Andrew Barclay Sons & Co.

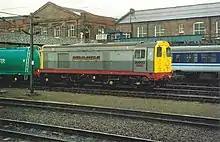
A Hunslet-Barclay class 20 at in 1994

Born in 1814, Andrew Barclay was only 25 years of age when he set up a partnership with Thomas McCulloch to manufacture mill shafts in Kilmarnock, East Ayrshire, Scotland. Several years later, Barclay chose to branch out on his own to manufacture his patented gas lamps. During 1847, he set up workshops specializing in the manufacture of winding engines for the local coal mining industry. However, the money from the sale of a patent granted to the company's gas lamp design was never paid, leading to sequestration of the company during the following year.